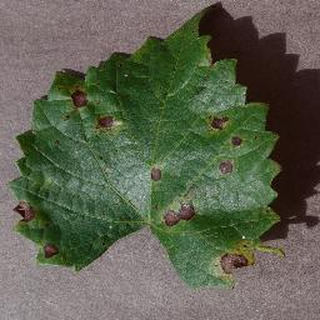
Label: grape_black_rot